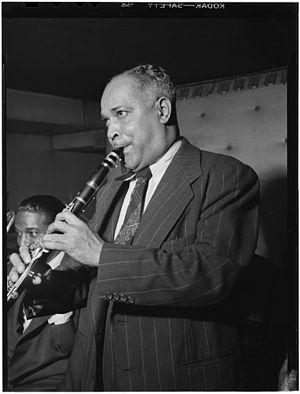
Albert Nicholas est un clarinettiste et saxophoniste américain né le 27 mai 1900 à La Nouvelle-Orléans et décédé le 3 juillet 1973 à Bâle. Au cours de sa carrière, il collabore avec de nombreux jazzmen européens, dont le batteur Jacques David.